Nikolai Titkov

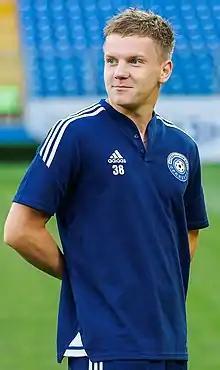
Titkov with Orenburg in 2022

Nikolai Dmitriyevich Titkov (born 18 August 2000) is a Russian football player who plays as a central midfielder for Baltika Kaliningrad.